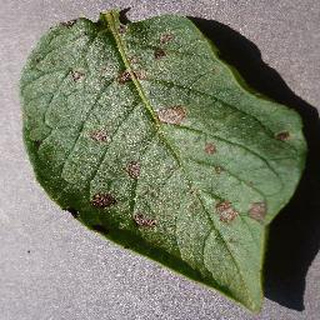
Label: potato_early_blight